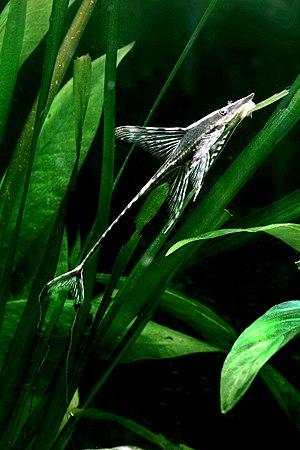
Le genre Sturisoma regroupe environ 15 espèces. C'est un Loricariidé qui appartient à la sous-famille des Loricariinae.
Sturisomatichthys aureus est une espèce de poisson-chat de la famille des loricariidés.
Les Loricariinae sont une sous-famille de poissons-chats de la famille des Loricariidae et de l'ordre des Siluriformes.